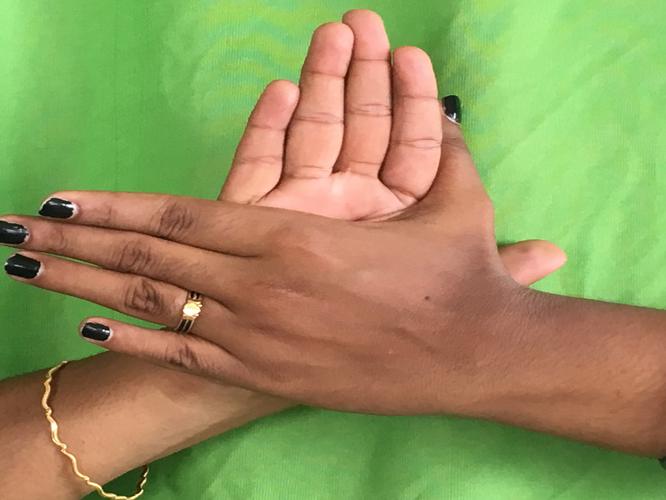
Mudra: Chakra
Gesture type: double_hand